Benjamin Netanyahu

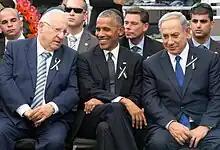
Netanyahu, U.S. president Barack Obama and Israeli president Reuven Rivlin at the funeral of former Israeli president Shimon Peres, Jerusalem, 30 September 2016

In September 2010, Netanyahu agreed to enter direct talks, mediated by the Obama administration, with the Palestinians. The ultimate aim of these direct talks is to forge the framework of an official "final status settlement" to the Israeli–Palestinian conflict by forming a two-state solution for the Jewish people and the Palestinian people. On 27 September, the 10-month settlement freeze ended, and the Israeli government approved new construction in the West Bank, including East Jerusalem. On retiring from office in July 2011, former U.S. Secretary of Defense Robert Gates said that Netanyahu was ungrateful to the United States and endangering Israel. Responding, the Likud party defended Netanyahu by saying that most Israelis supported the prime minister and that he had broad support in the United States.